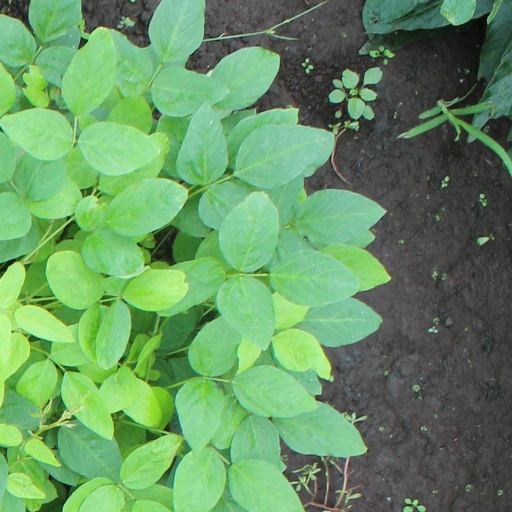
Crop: soybean